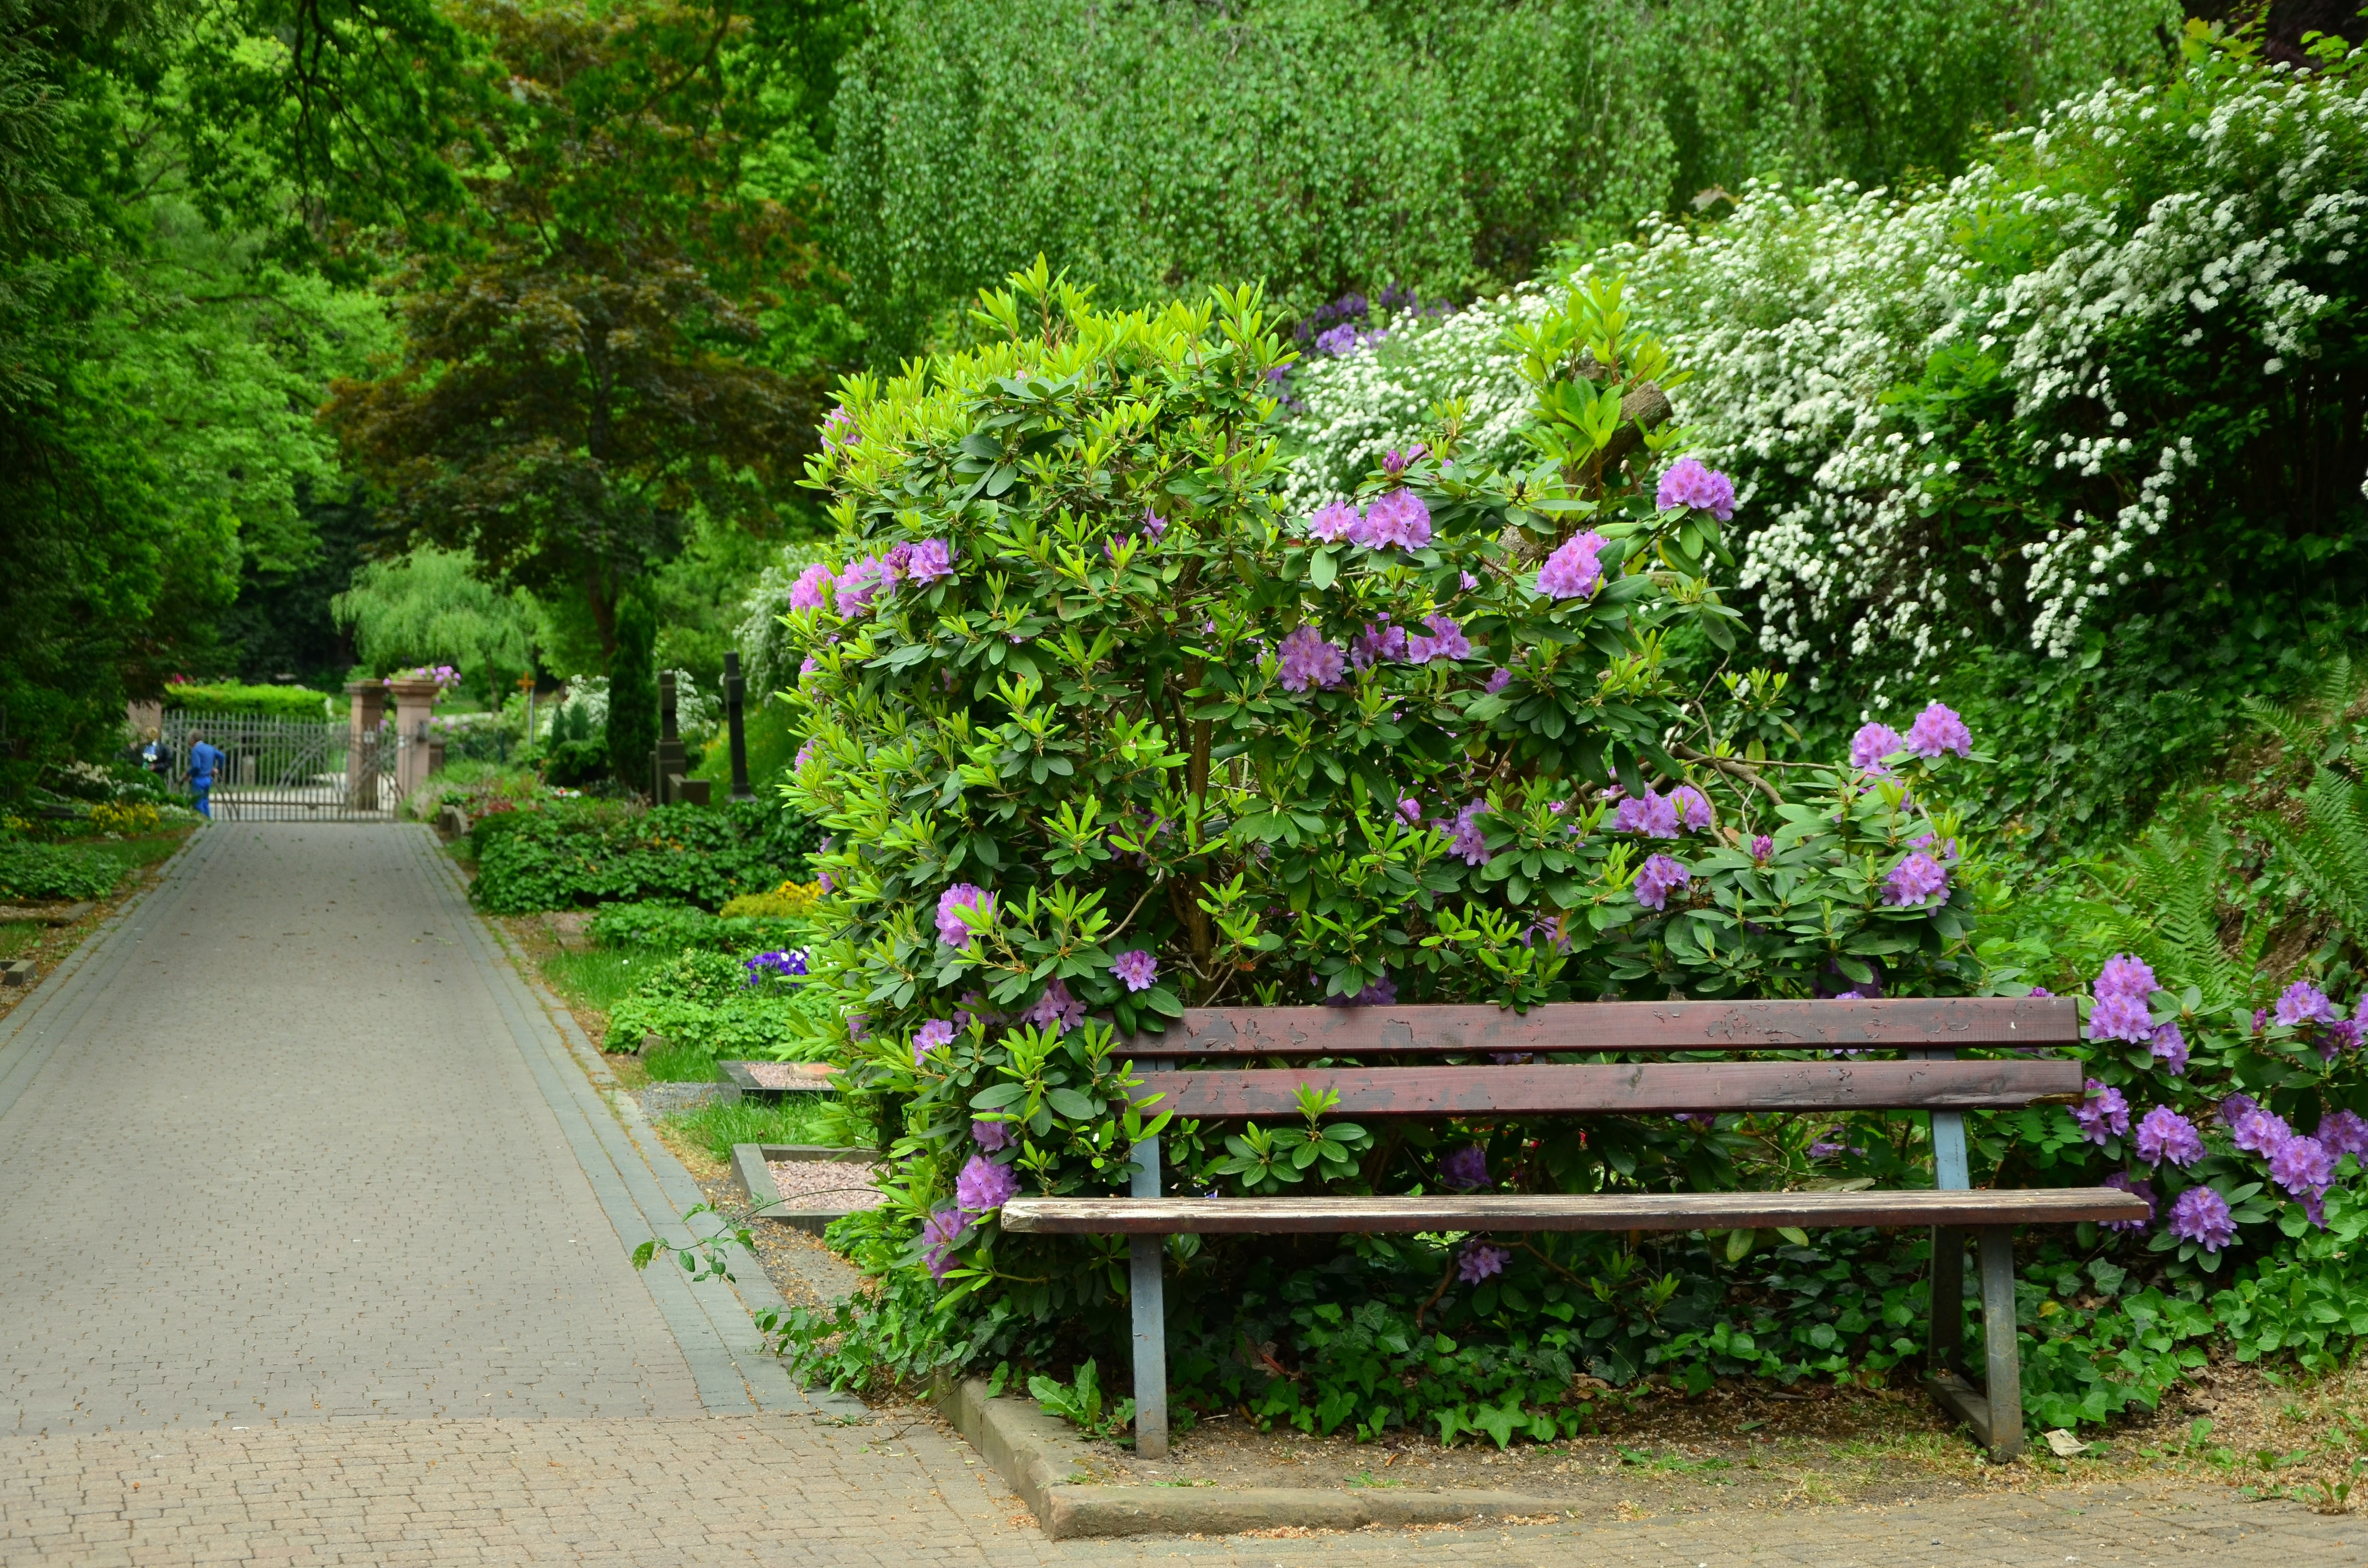
tree, blossom, plant, lawn, flower, walkway, green, reflection, park, backyard, botany, rest, cemetery, garden, flora, trees, bank, shrub, botanical garden, woodland, graves, yard, silent, flowering plant, flowering shrubs, woody plant, land plant, cemetery complex